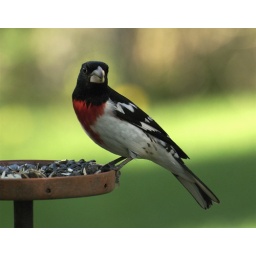
Both male and female arrived today May 11 at my feeders in Ottawa Canada.